Oddvar Stenstrøm

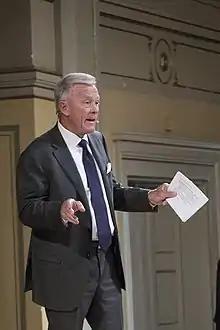
Stenstrøm in 2018.

Oddvar Stenstrøm (born 5 March 1946) is a Norwegian journalist and former host of the TV2 debate program "Holmgang".